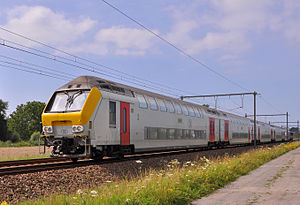
Styrevogn
Styrevogn M6 (SNCB/NMBS Belgien)
En styrevogn er i jernbaneverdenen betegnelsen for en vogn uden motor, men med førerrum, som gør det muligt at fjernstyre fx et lokomotiv i stedet for at skulle rangere lokomotivet over på modsatte side af de evt. tilkoblede vogne for at fortsætte den modsatte vej.